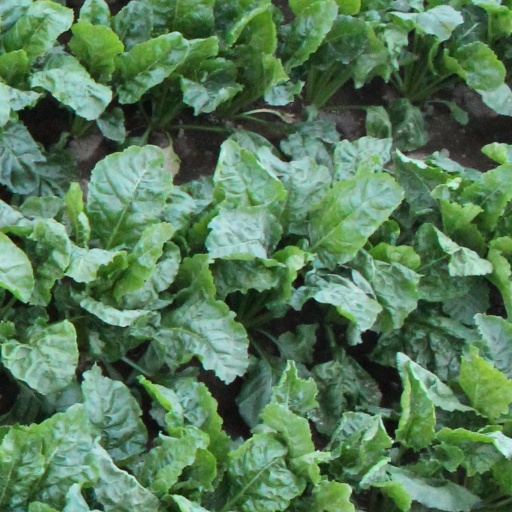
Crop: sugar beet